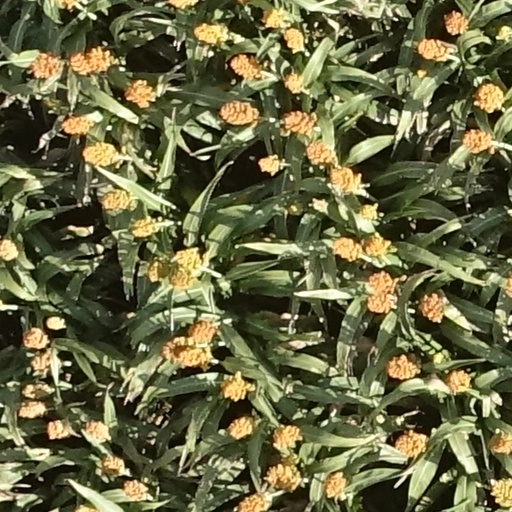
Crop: sorghum